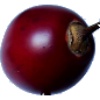
Label: Tamarillo 1